Culture of the Philippines

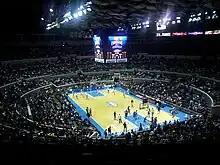
A PBA game at the Smart Araneta Coliseum.

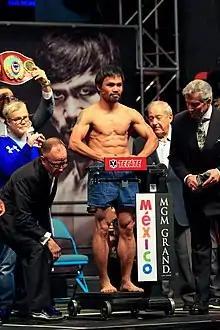
Manny Pacquiao, the only 8-division world boxing champion in history.

Indigenous Philippine folk religions, also referred collectively as Anitism, meaning ancestral religions, are the original faiths of the diverse ethnic groups of the Philippines. Much of the texts of the religions are stored through memory which are traditionally chanted, rather than written in manuscripts.